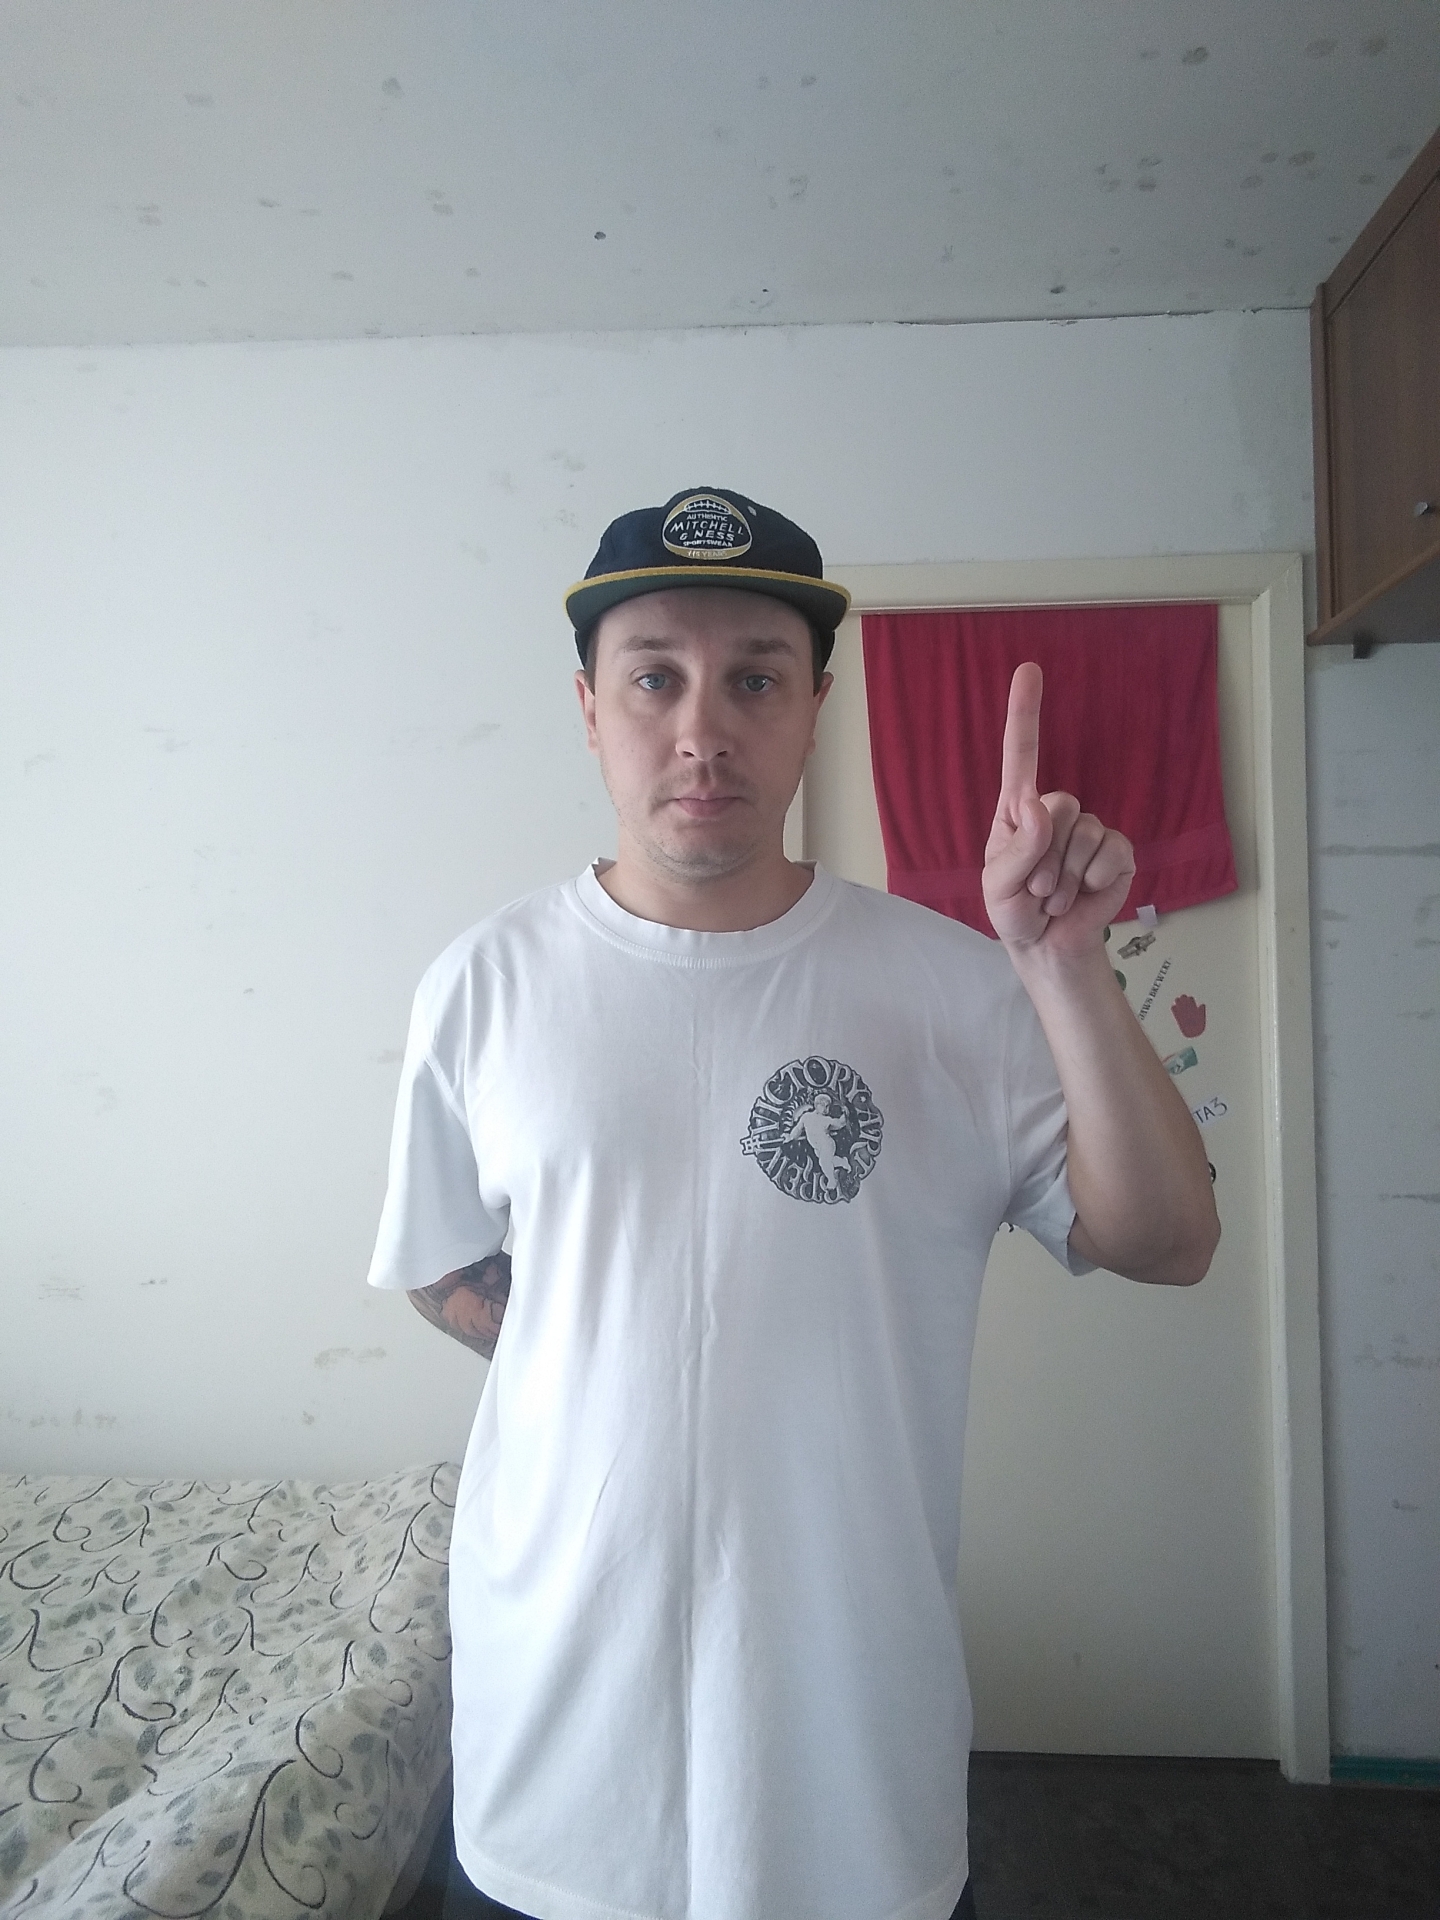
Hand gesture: one